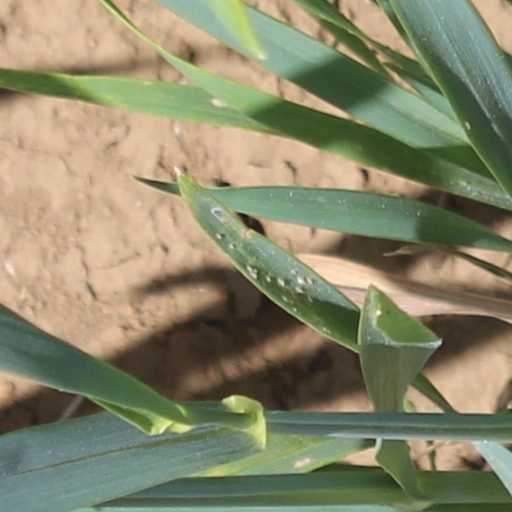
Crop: wheat